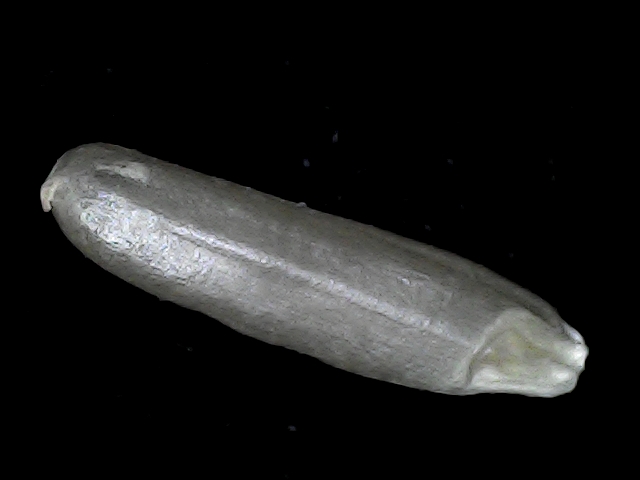
Rice variety: BD70